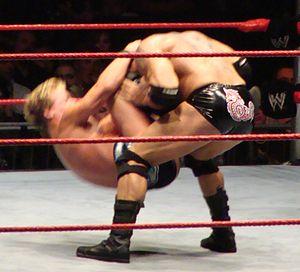
Christopher Keith Irvine, plus connu sous le nom de Chris Jericho, est un catcheur canadien et le chanteur du groupe de metal Fozzy. Il travaille actuellement à la New Japan Pro Wrestling et la All Elite Wrestling, où il est le premier et ancien champion du monde de la All Elite Wrestling.